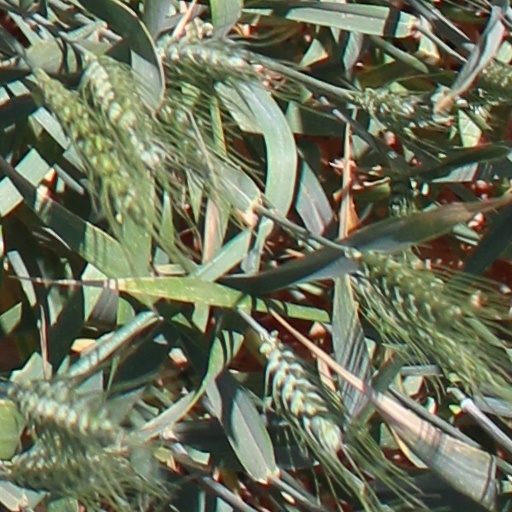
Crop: wheat